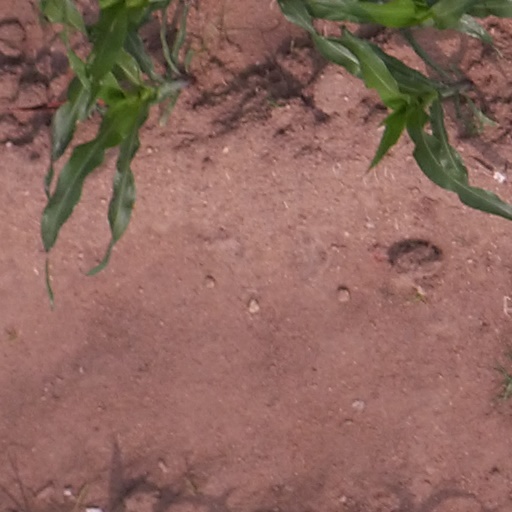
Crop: maize; corn